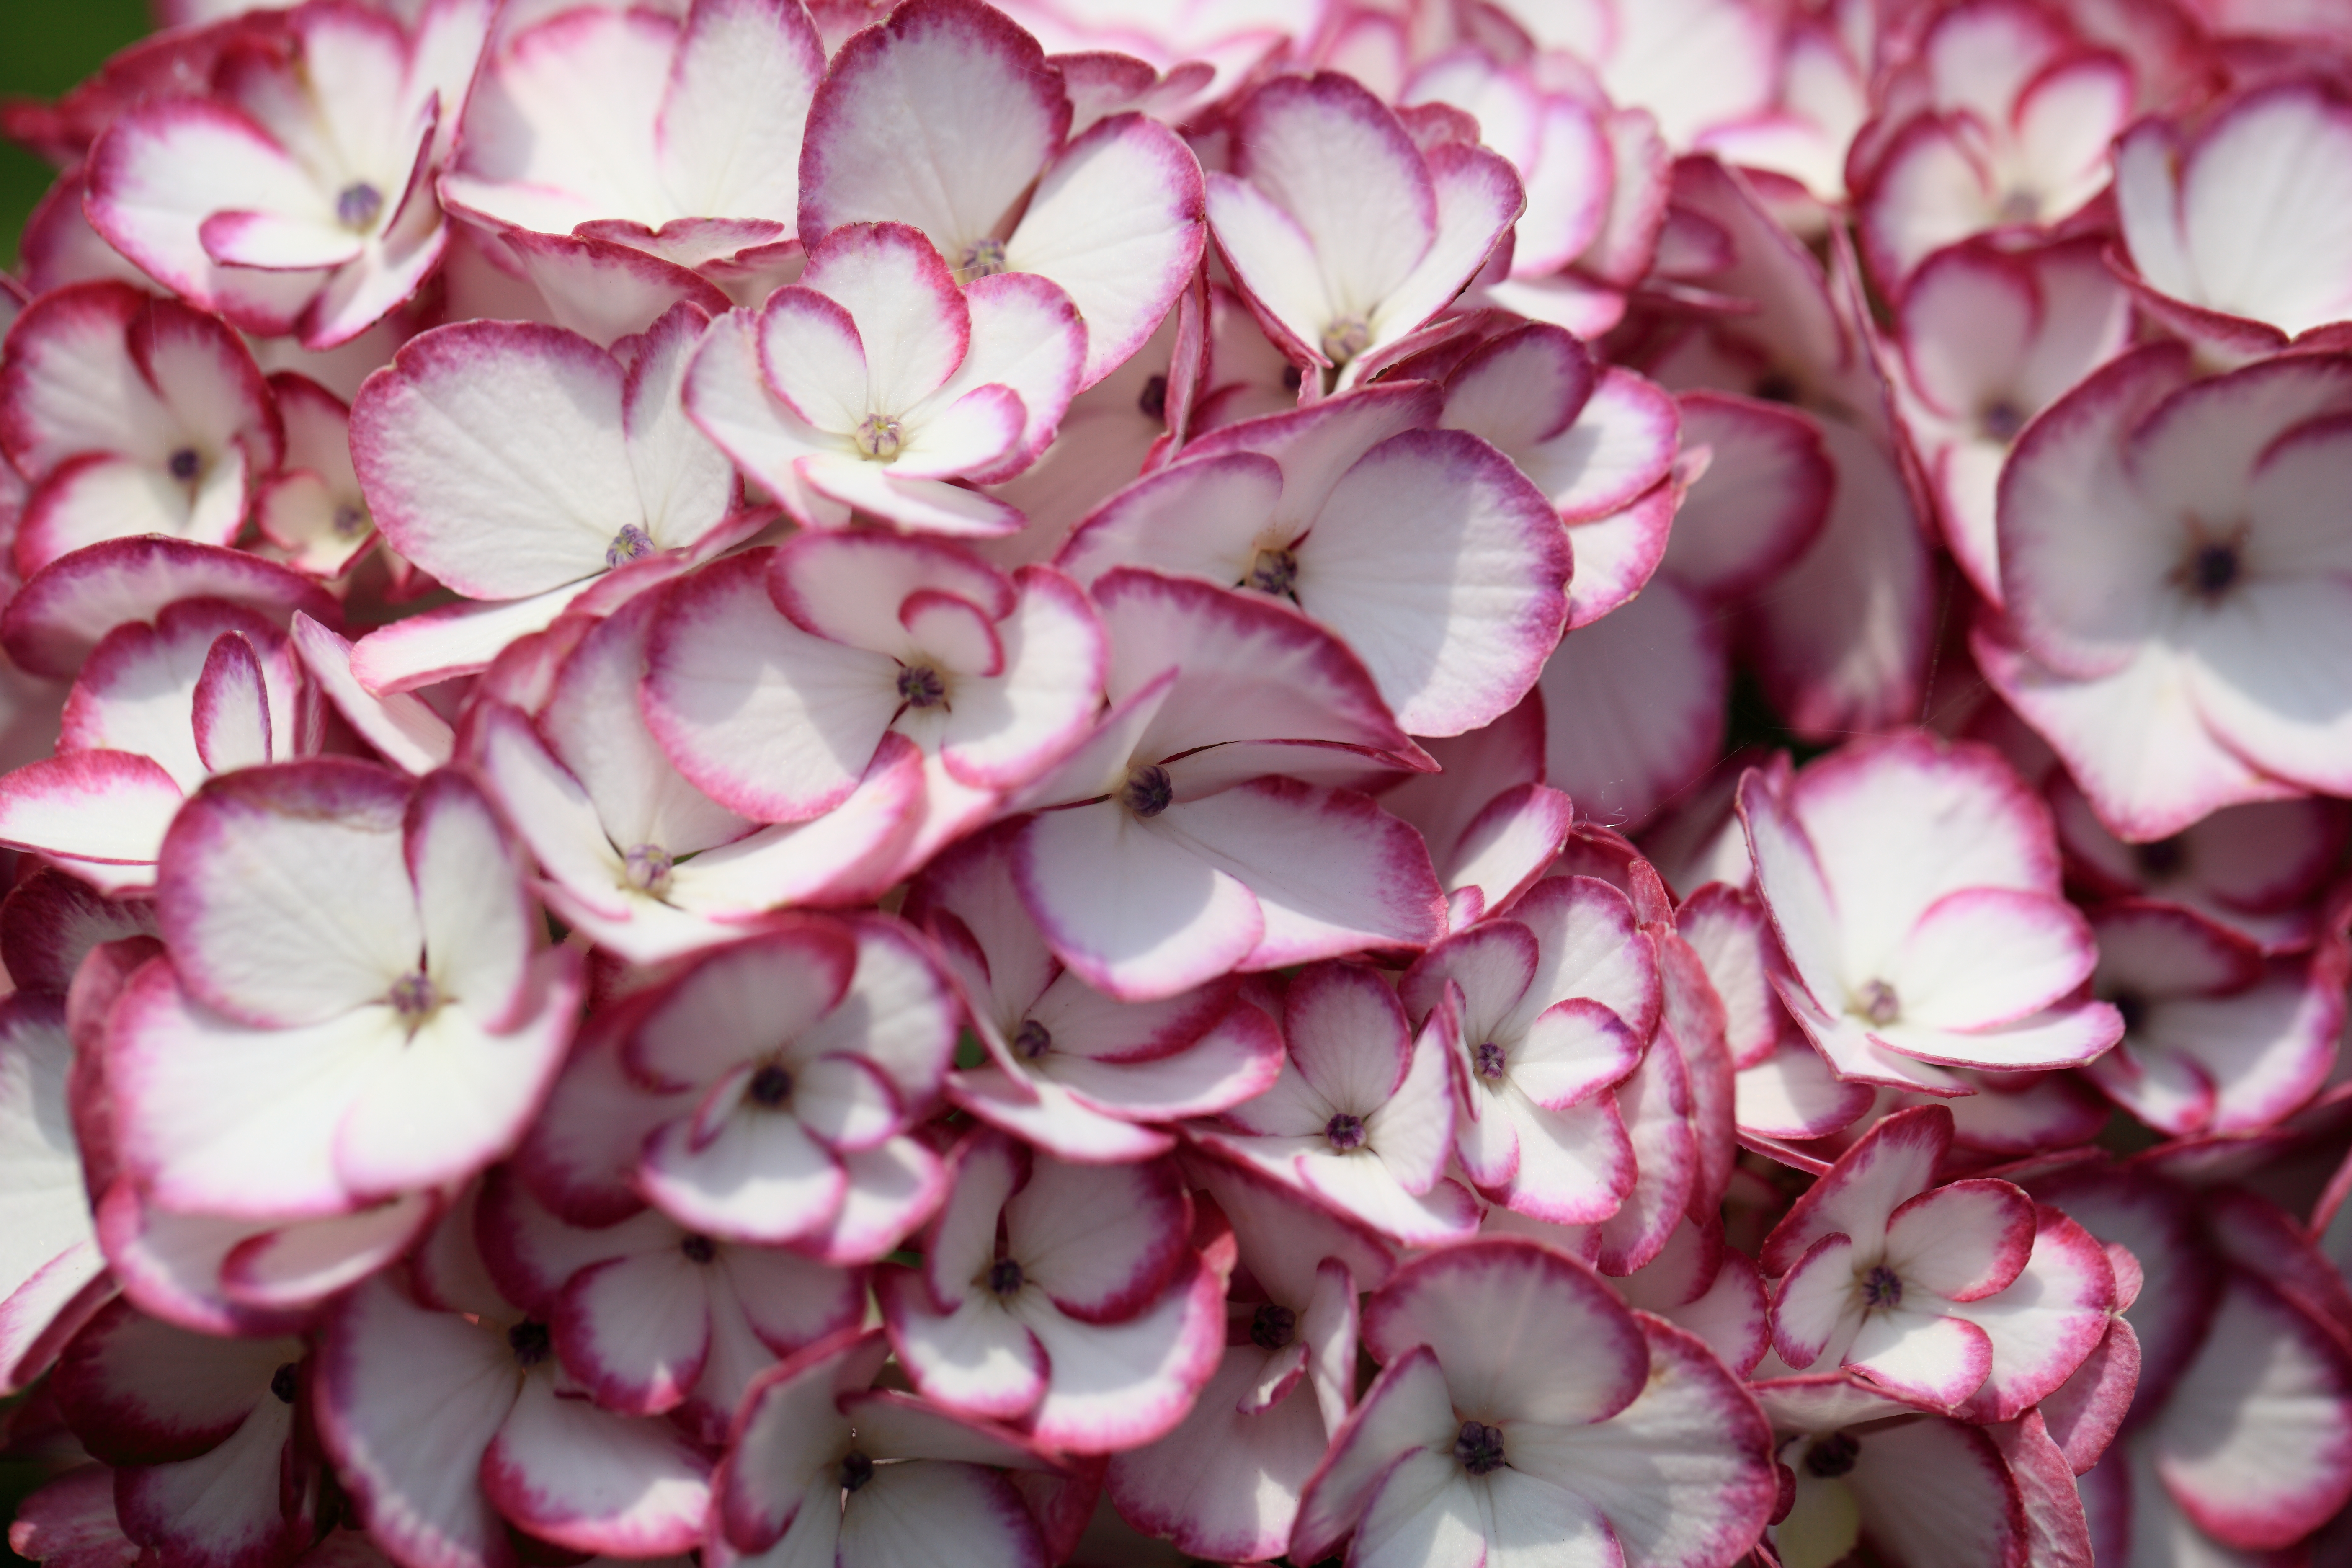
blossom, plant, leaf, flower, purple, petal, food, high, produce, pink, flora, hydrangea, close up, 5d, hires, markii, floristry, hi, res, resolution, macro photography, flowering plant, flower bouquet, land plant